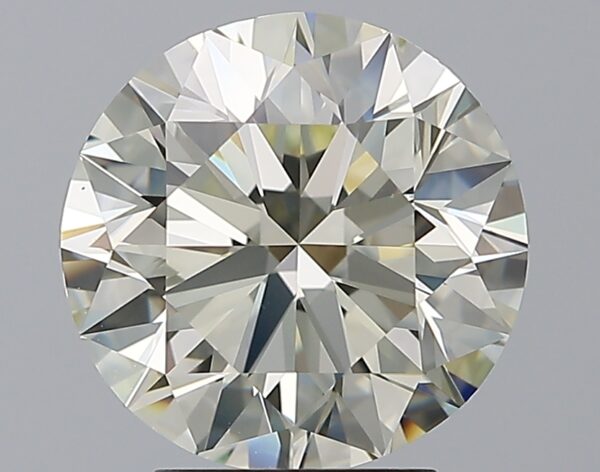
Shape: round
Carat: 3.5
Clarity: VVS1
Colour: N
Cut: EX
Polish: EX
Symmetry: VG
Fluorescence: M
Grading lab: GIA
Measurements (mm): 9.59 x 9.71 x 6.02